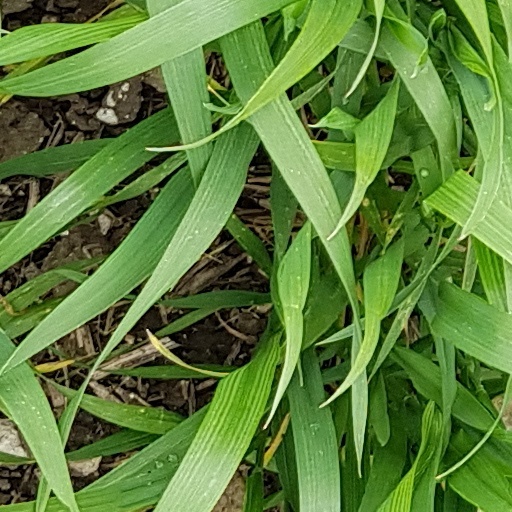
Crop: wheat